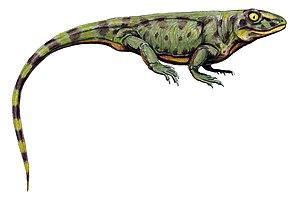
Hypselohaptodus est un genre éteint de synapsides eupélycosauriens appartenant à la clade des Sphenacodontia.